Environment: real
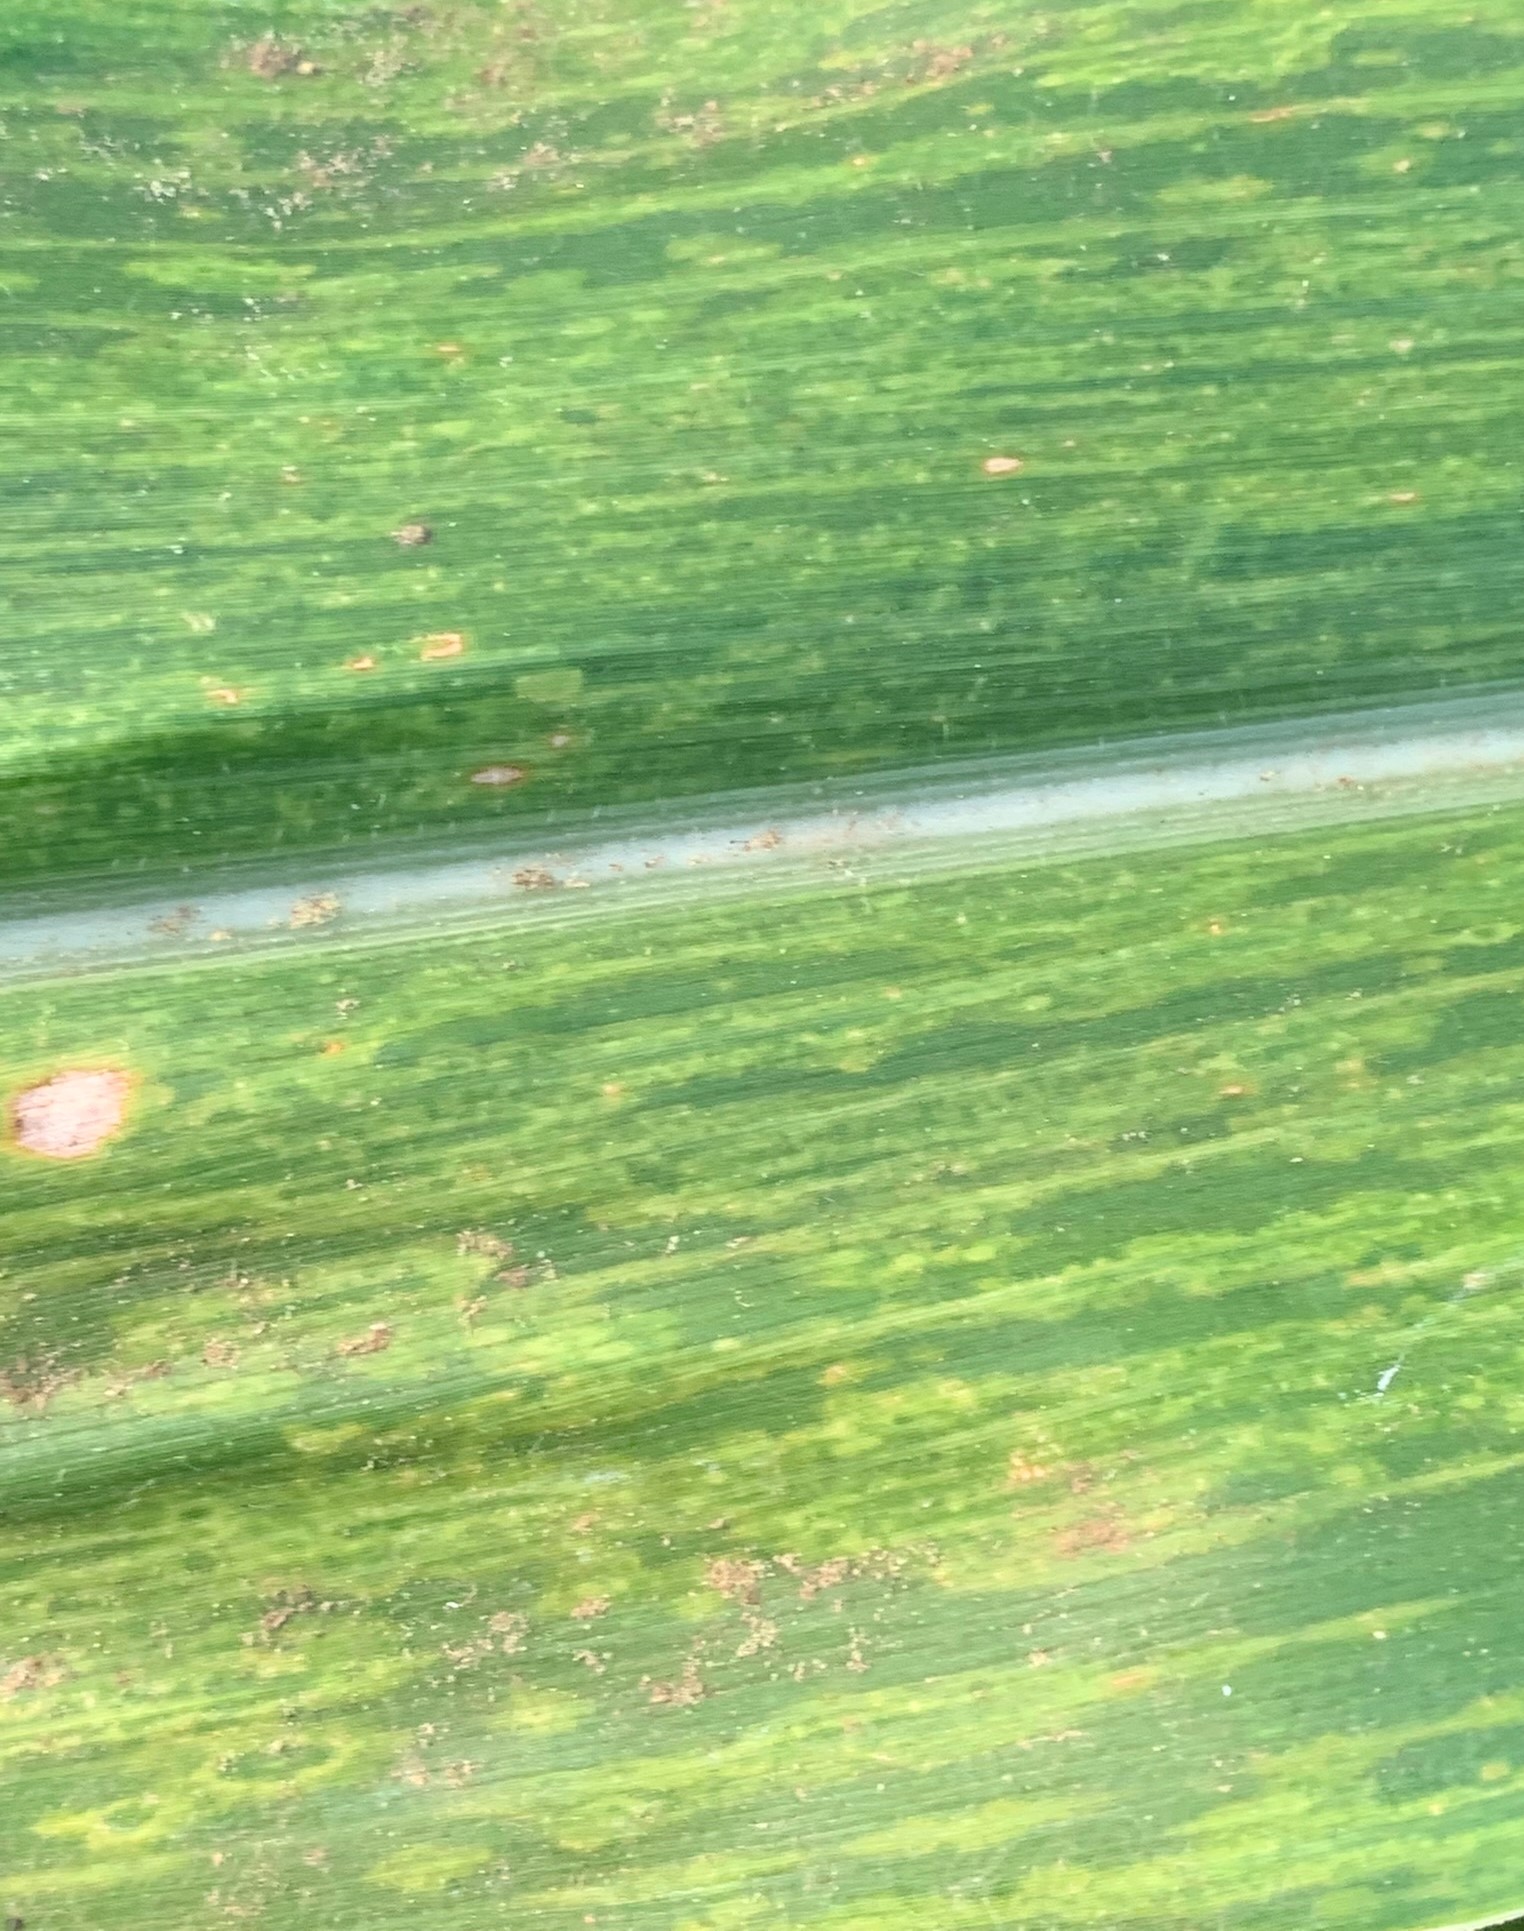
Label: lethal_necrosis